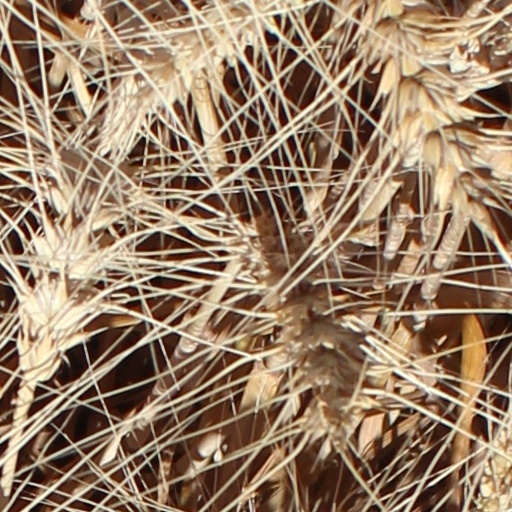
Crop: wheat